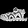
Label: Sandal